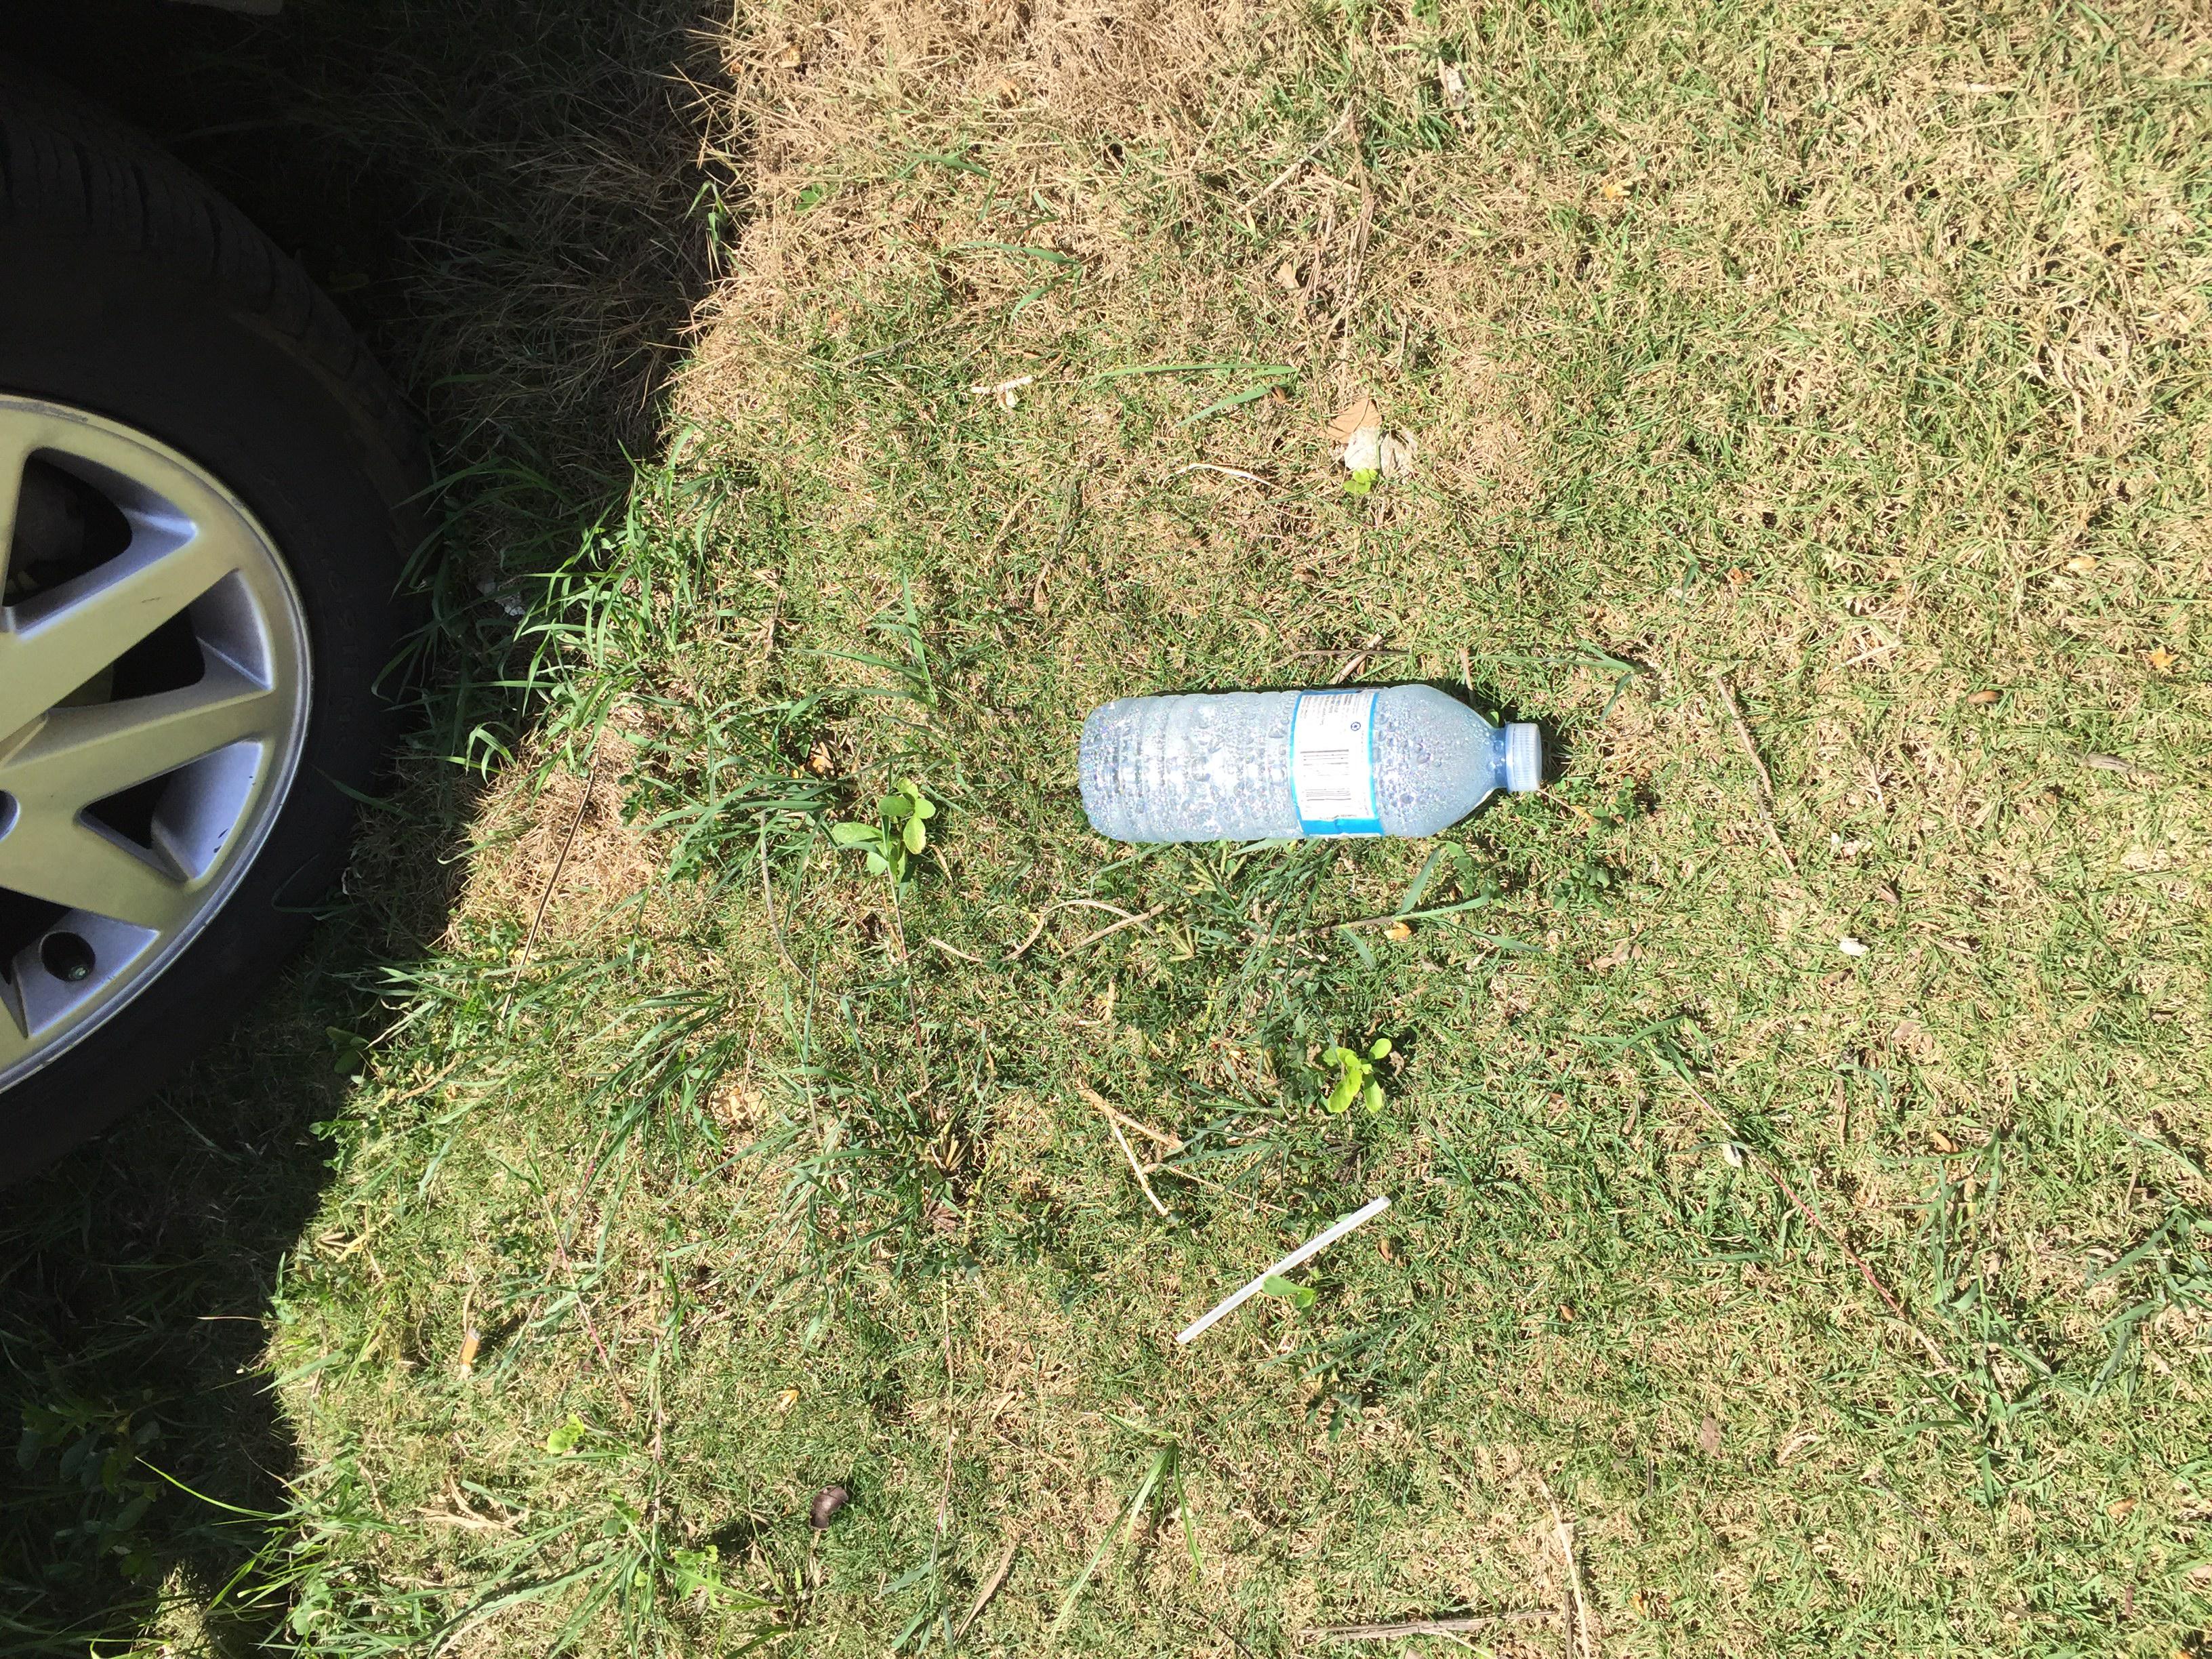
Object: Clear plastic bottle (Bottle)

Object: Plastic bottle cap (Bottle cap)

Object: Plastic straw (Straw)

Object: Cigarette (Cigarette)